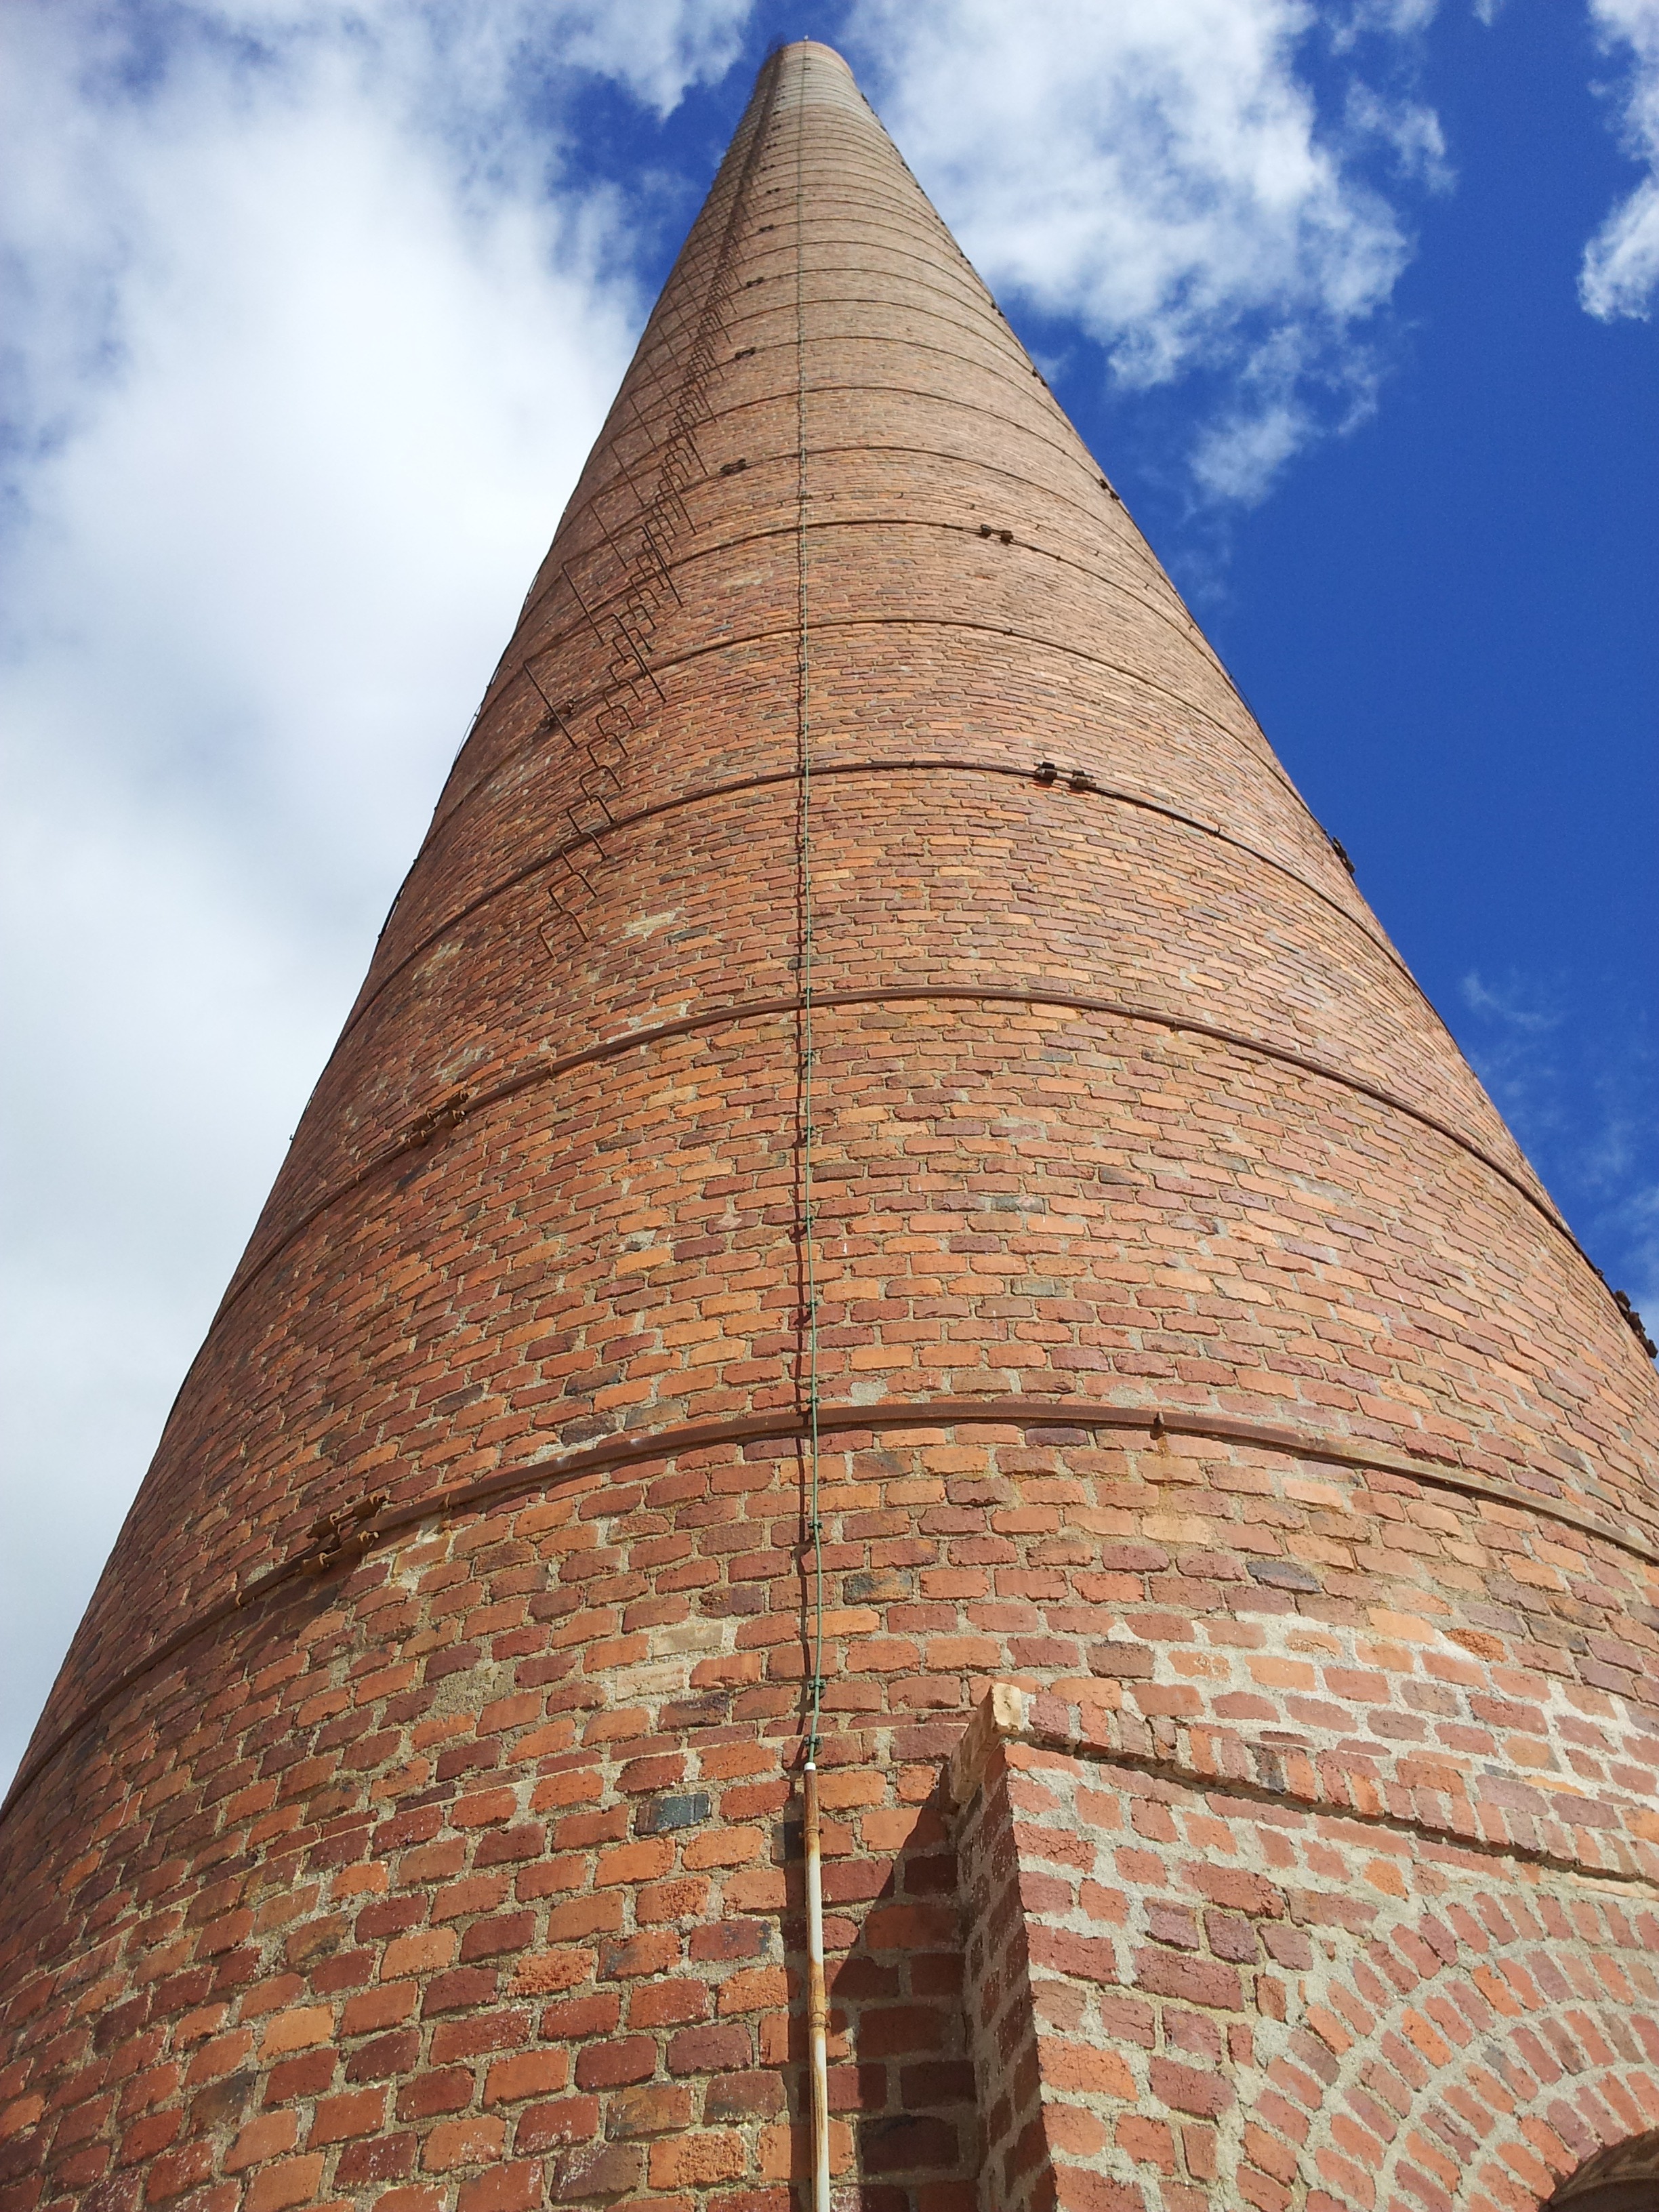
sky, monument, tower, landmark, fireplace, place of worship, temple, spire, steeple, heights, perspectives, archaeological site, historic site, ancient history